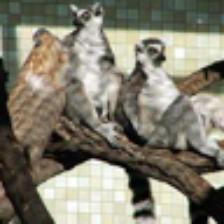
Label: NonHuman